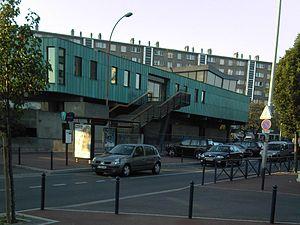
Drancy - Le conservatoire municipal
Drancy est une commune française de la Métropole du Grand Paris située dans le département de la Seine-Saint-Denis en région Île-de-France. Ses habitants sont appelés les Drancéens.